Basement apartment

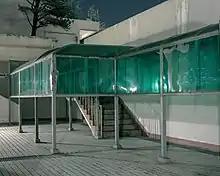
The entrance to the basement apartment, Korea.

A basement apartment or basement flat is an apartment located below street level, underneath another structure—usually an apartment building, but possibly a house or a business. Cities in North America are beginning to recognize these units as a vital source of housing in urban areas and legally define them as an accessory dwelling unit or "ADU".